Augustus Charles Gregory

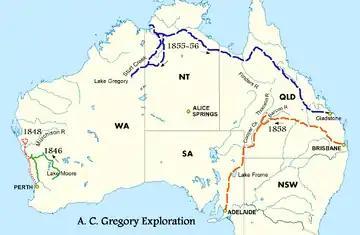
Augustus GregoryAustralian exploration routes

In 1846, with his two brothers, Gregory and Gregory, he made his first exploration. With four horses and seven weeks' provisions they left Yule's station northeast of Perth on 7 August 1846 and explored a considerable amount of the country to the north of Perth, returning after an absence of 47 days during which they had covered .